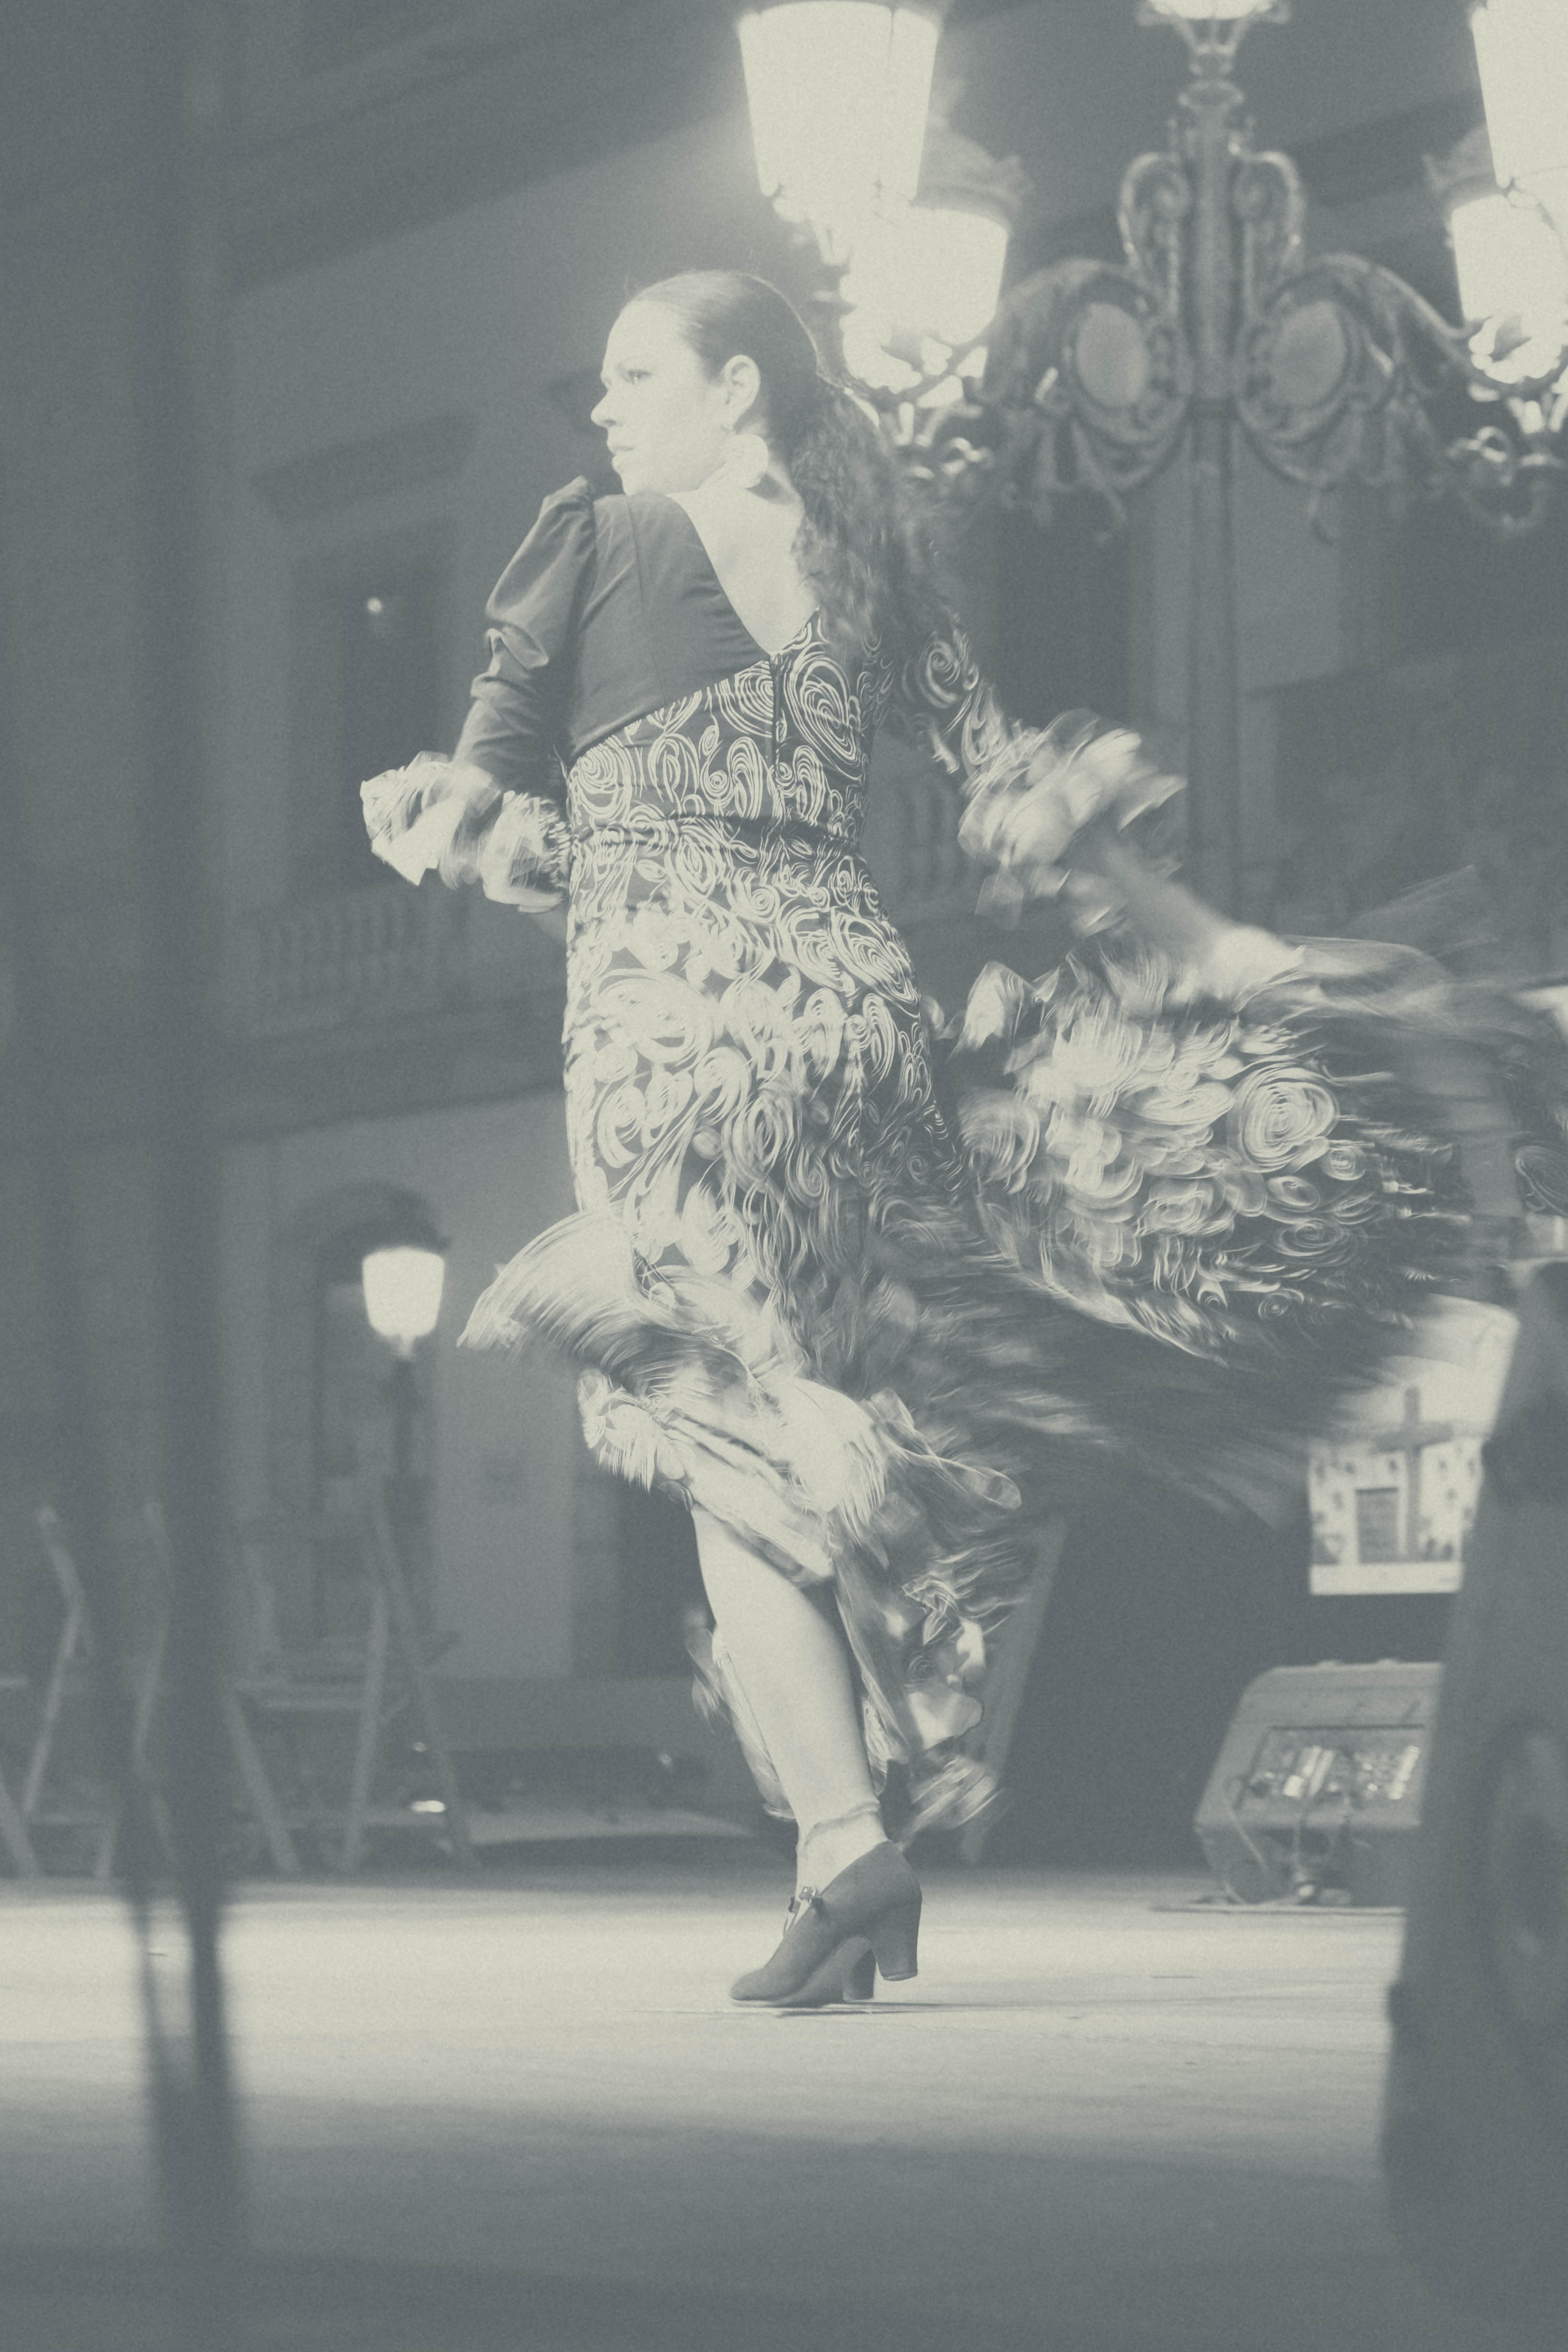
black and white, white, street, urban, dance, spring, fashion, monochrome, bw, blackwhite, dress, photograph, andalusia, flamenco, cordoba, blackadnwhite, monochrome photography